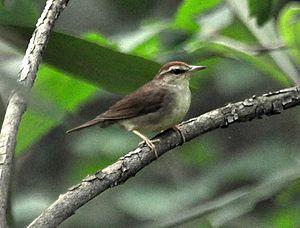
Cette liste des espèces d'oiseaux au Québec recense les taxons de ce groupe observés dans cette province du Canada. Elle provient de l'American Ornithologist Union en date du mois de janvier 2019. Elle comprend 470 espèces dont :
Cette liste des oiseaux au Canada provient de Bird Checklists of the World en date du mois de juillet 2018.